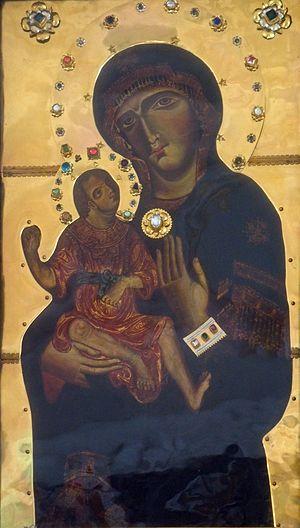
En Europe, l'histoire de l'enfance voit le jour dans le domaine de l'histoire sociale avec les travaux de l'historien français Philippe Ariès en 1960. Étudiant les écrits, peintures, gravures du passé, il brosse un portrait des représentations de l'enfant par les adultes, les traces directes des sentiments et pensées des enfants étant quasi inexistantes avant le XVIIᵉ siècle. Ses travaux mettent en évidence que les idées et croyances sur l'enfance, ainsi que les manières de traiter les enfants et de les élever, ne sont pas constantes. Au contraire, elles ont fortement varié selon les époques. Certaines de ses thèses seront invalidées, mais d'autres historiens poursuivent ses travaux et mettent en évidence que les représentations de l'enfance et la place de l'enfant dans la famille et dans la société sont en effet influencées par de nombreux facteurs, dont les religions, les coutumes, les croyances, les positions idéologiques, les connaissances scientifiques sur les enfants, les progrès médicaux et technologiques, les modèles économiques et la place des enfants dans l'économie et le monde du travail, ou encore des événements historiques de grande ampleur comme les guerres.